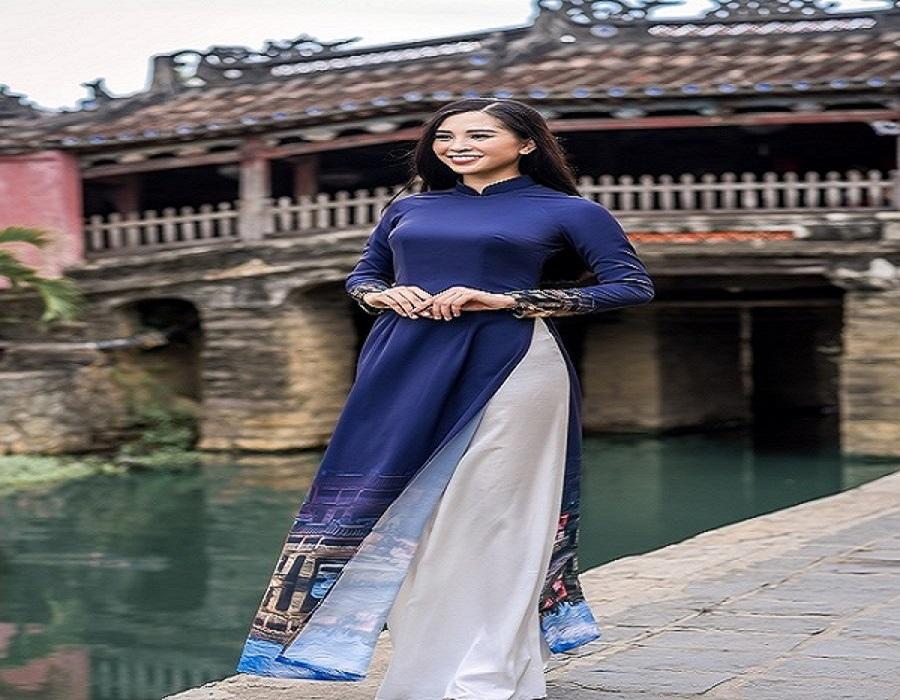
cô gái đang tạo dáng chụp ảnh ở khu vực bờ sông